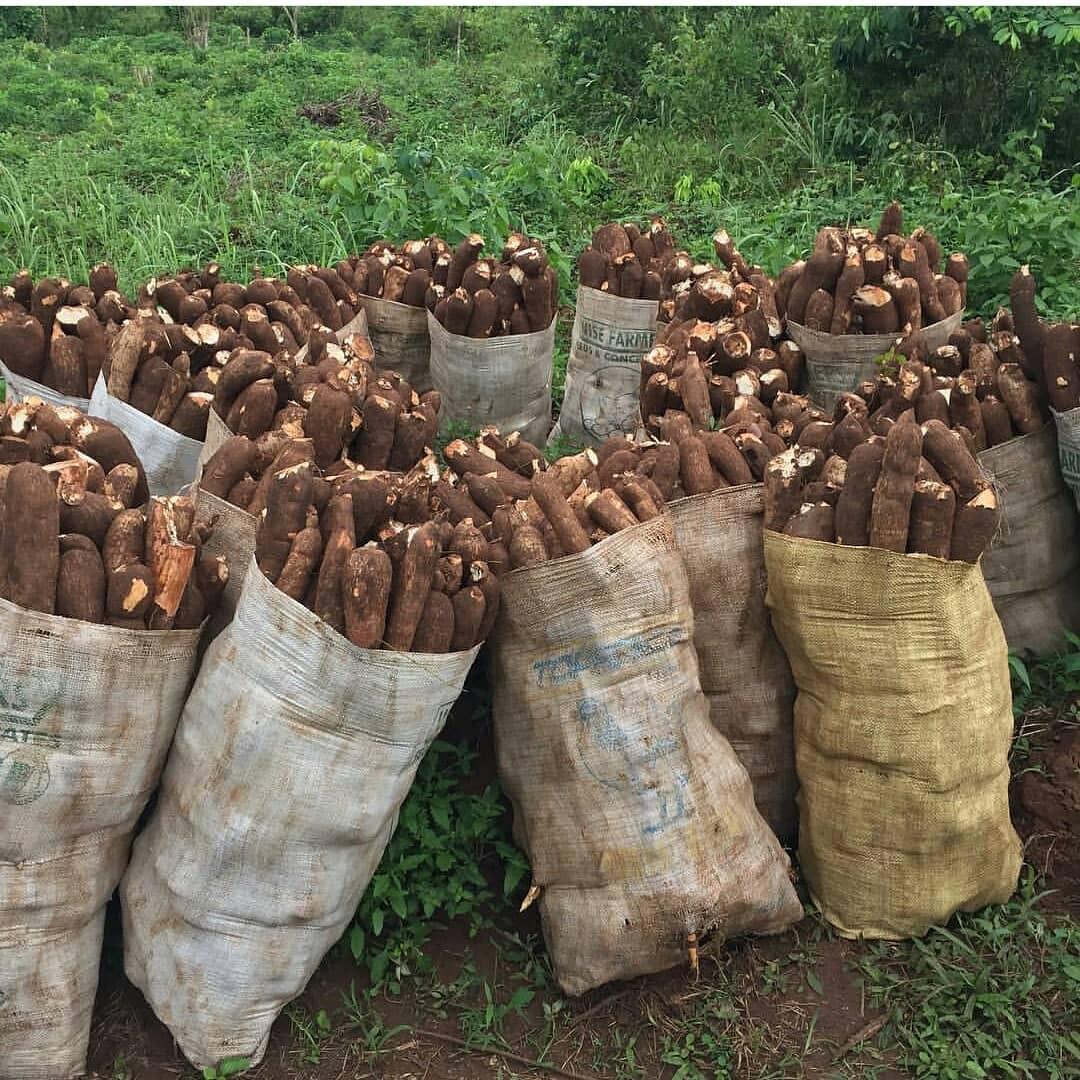
Mihogo mingi iliyovunwa na kuwekwa kwenye viroba vidogovidogo, iko tayari kwa kwenda kuuzwa. Wakulima hulima mazao haya kwa ajili ya wateja wao ambao wengi ni wa masokoni, ambapo watu wengi wanaweza kwenda na kununua mahitaji yao kwa urahisi, wakijua bidhaa za mashambani zimesogezwa karibu yao.